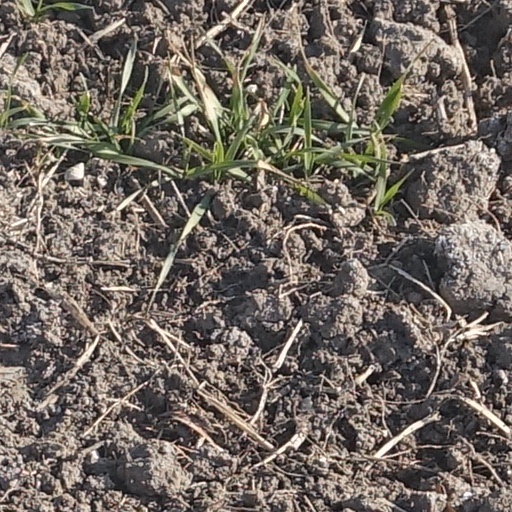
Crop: wheat